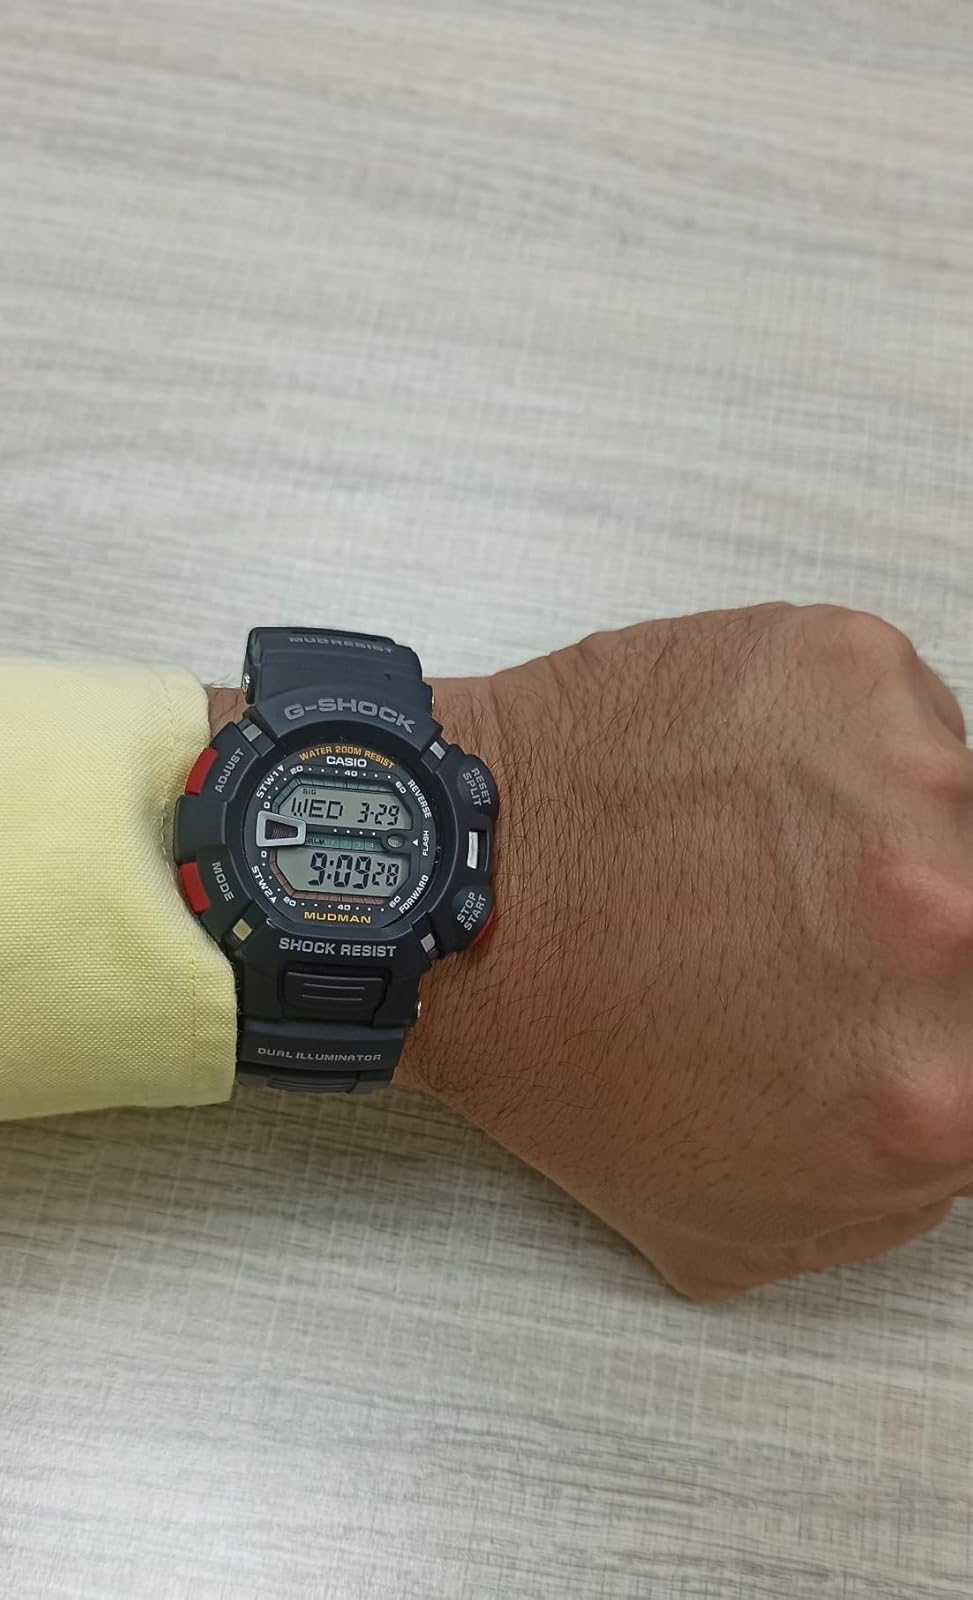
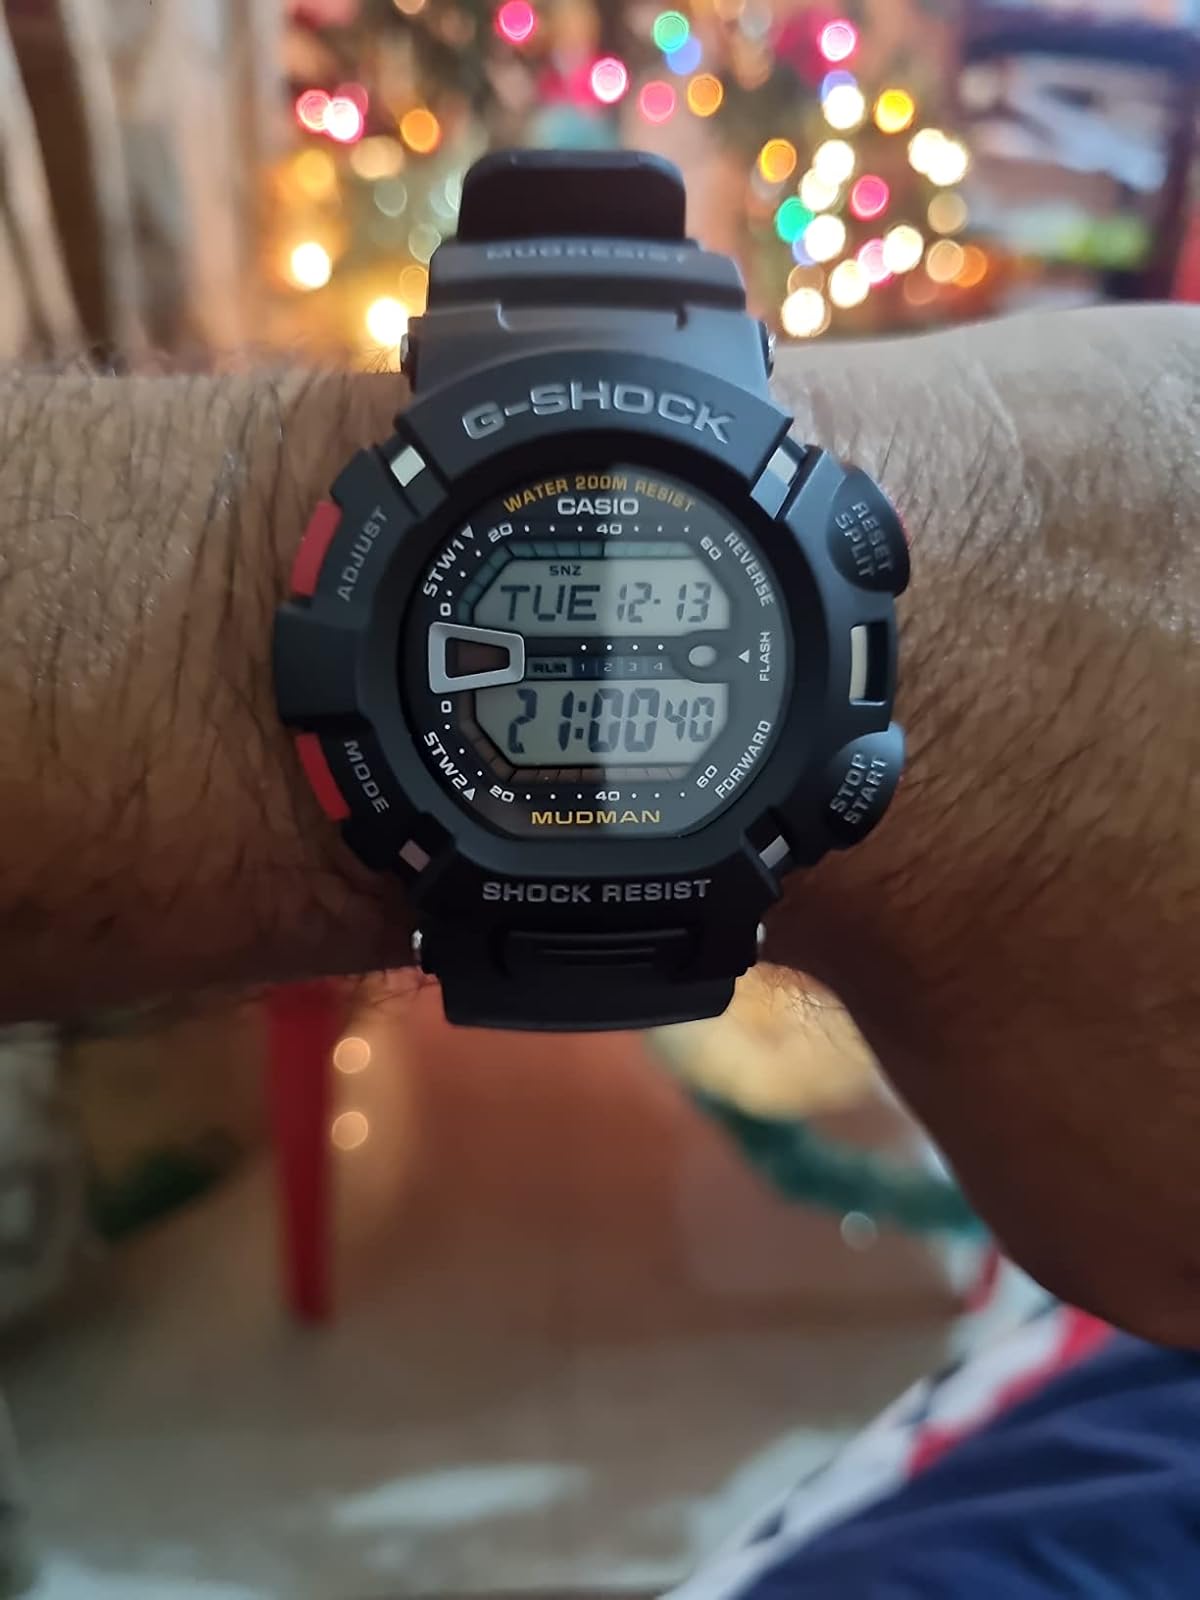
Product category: accessories_watch
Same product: yes